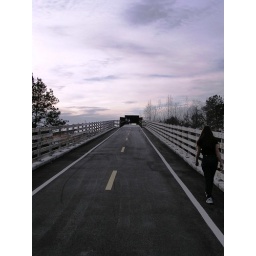
Rita ascending the hill to the bridge over Thornton Road